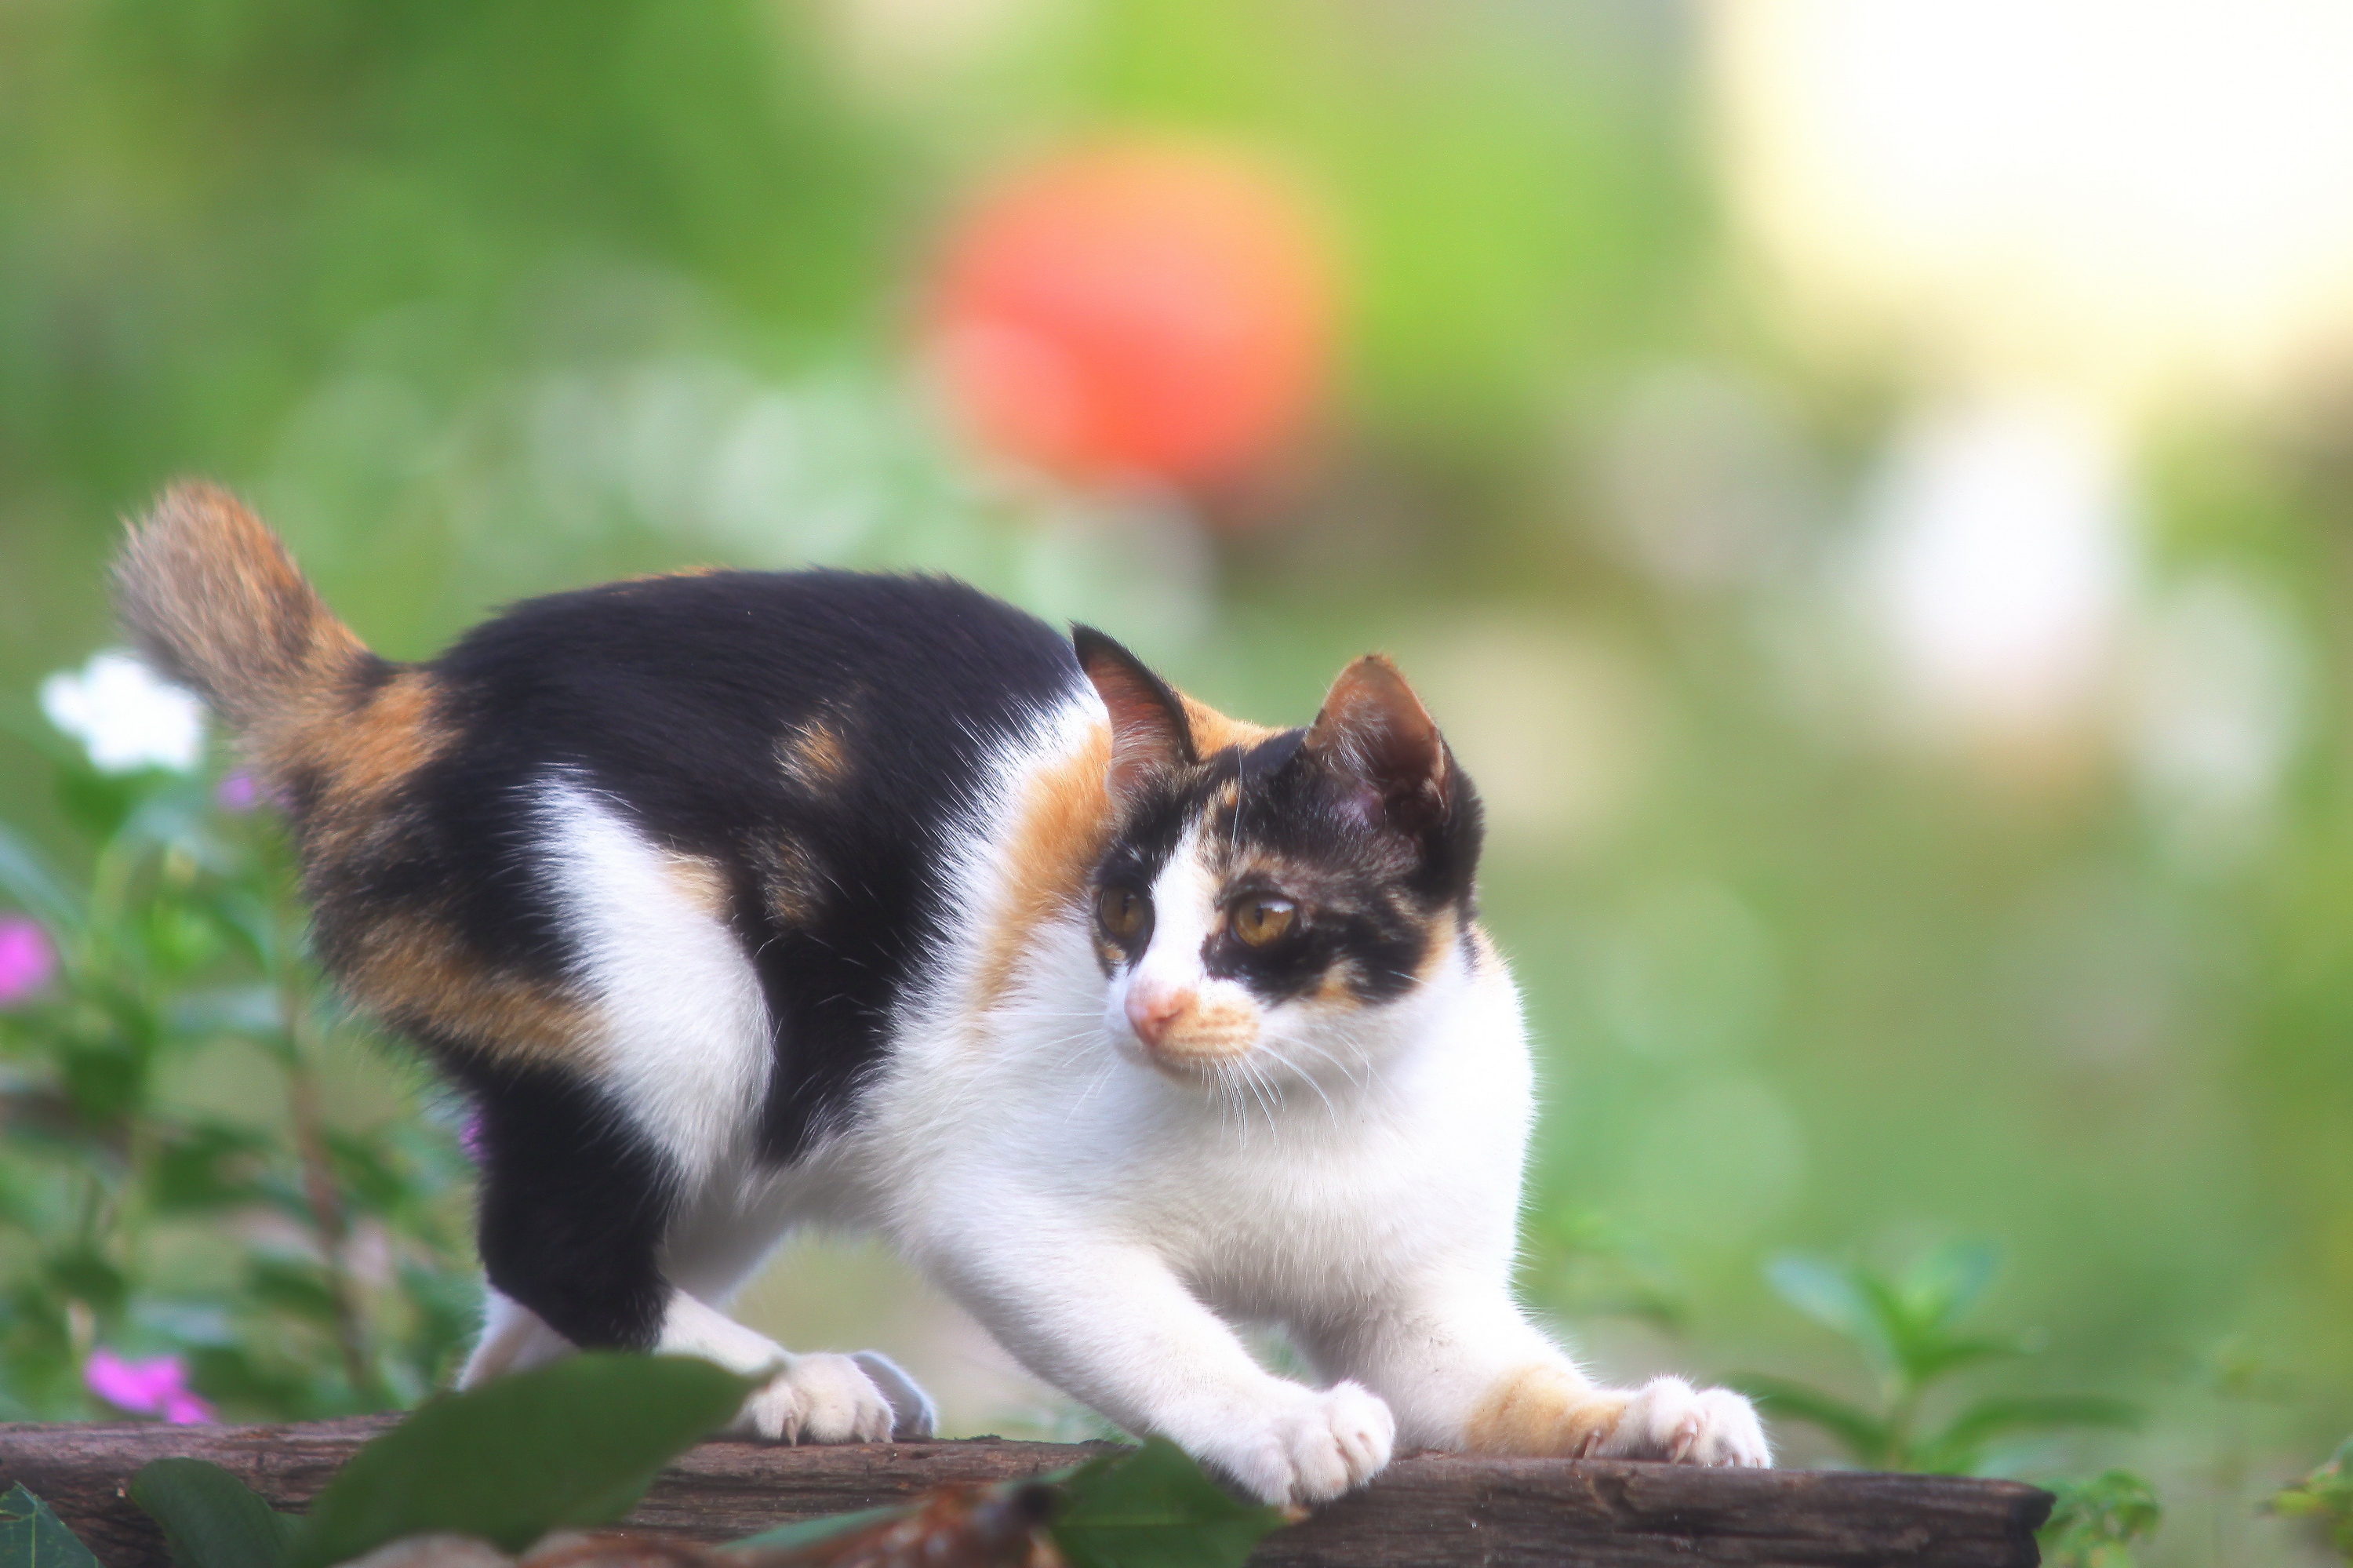
cat, felidae, small to medium sized cats, whiskers, american wirehair, carnivore, tail, kitten, aegean cat, plant